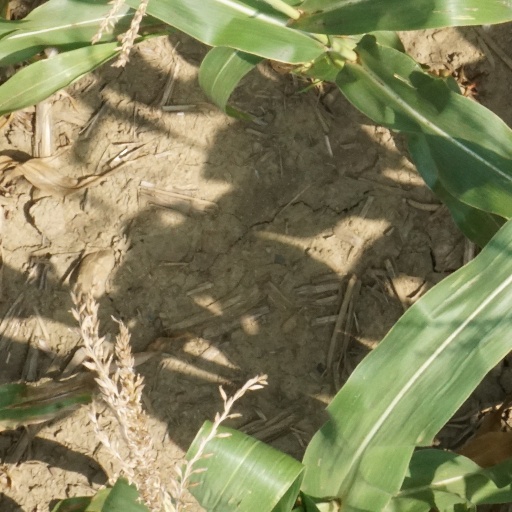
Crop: maize; corn